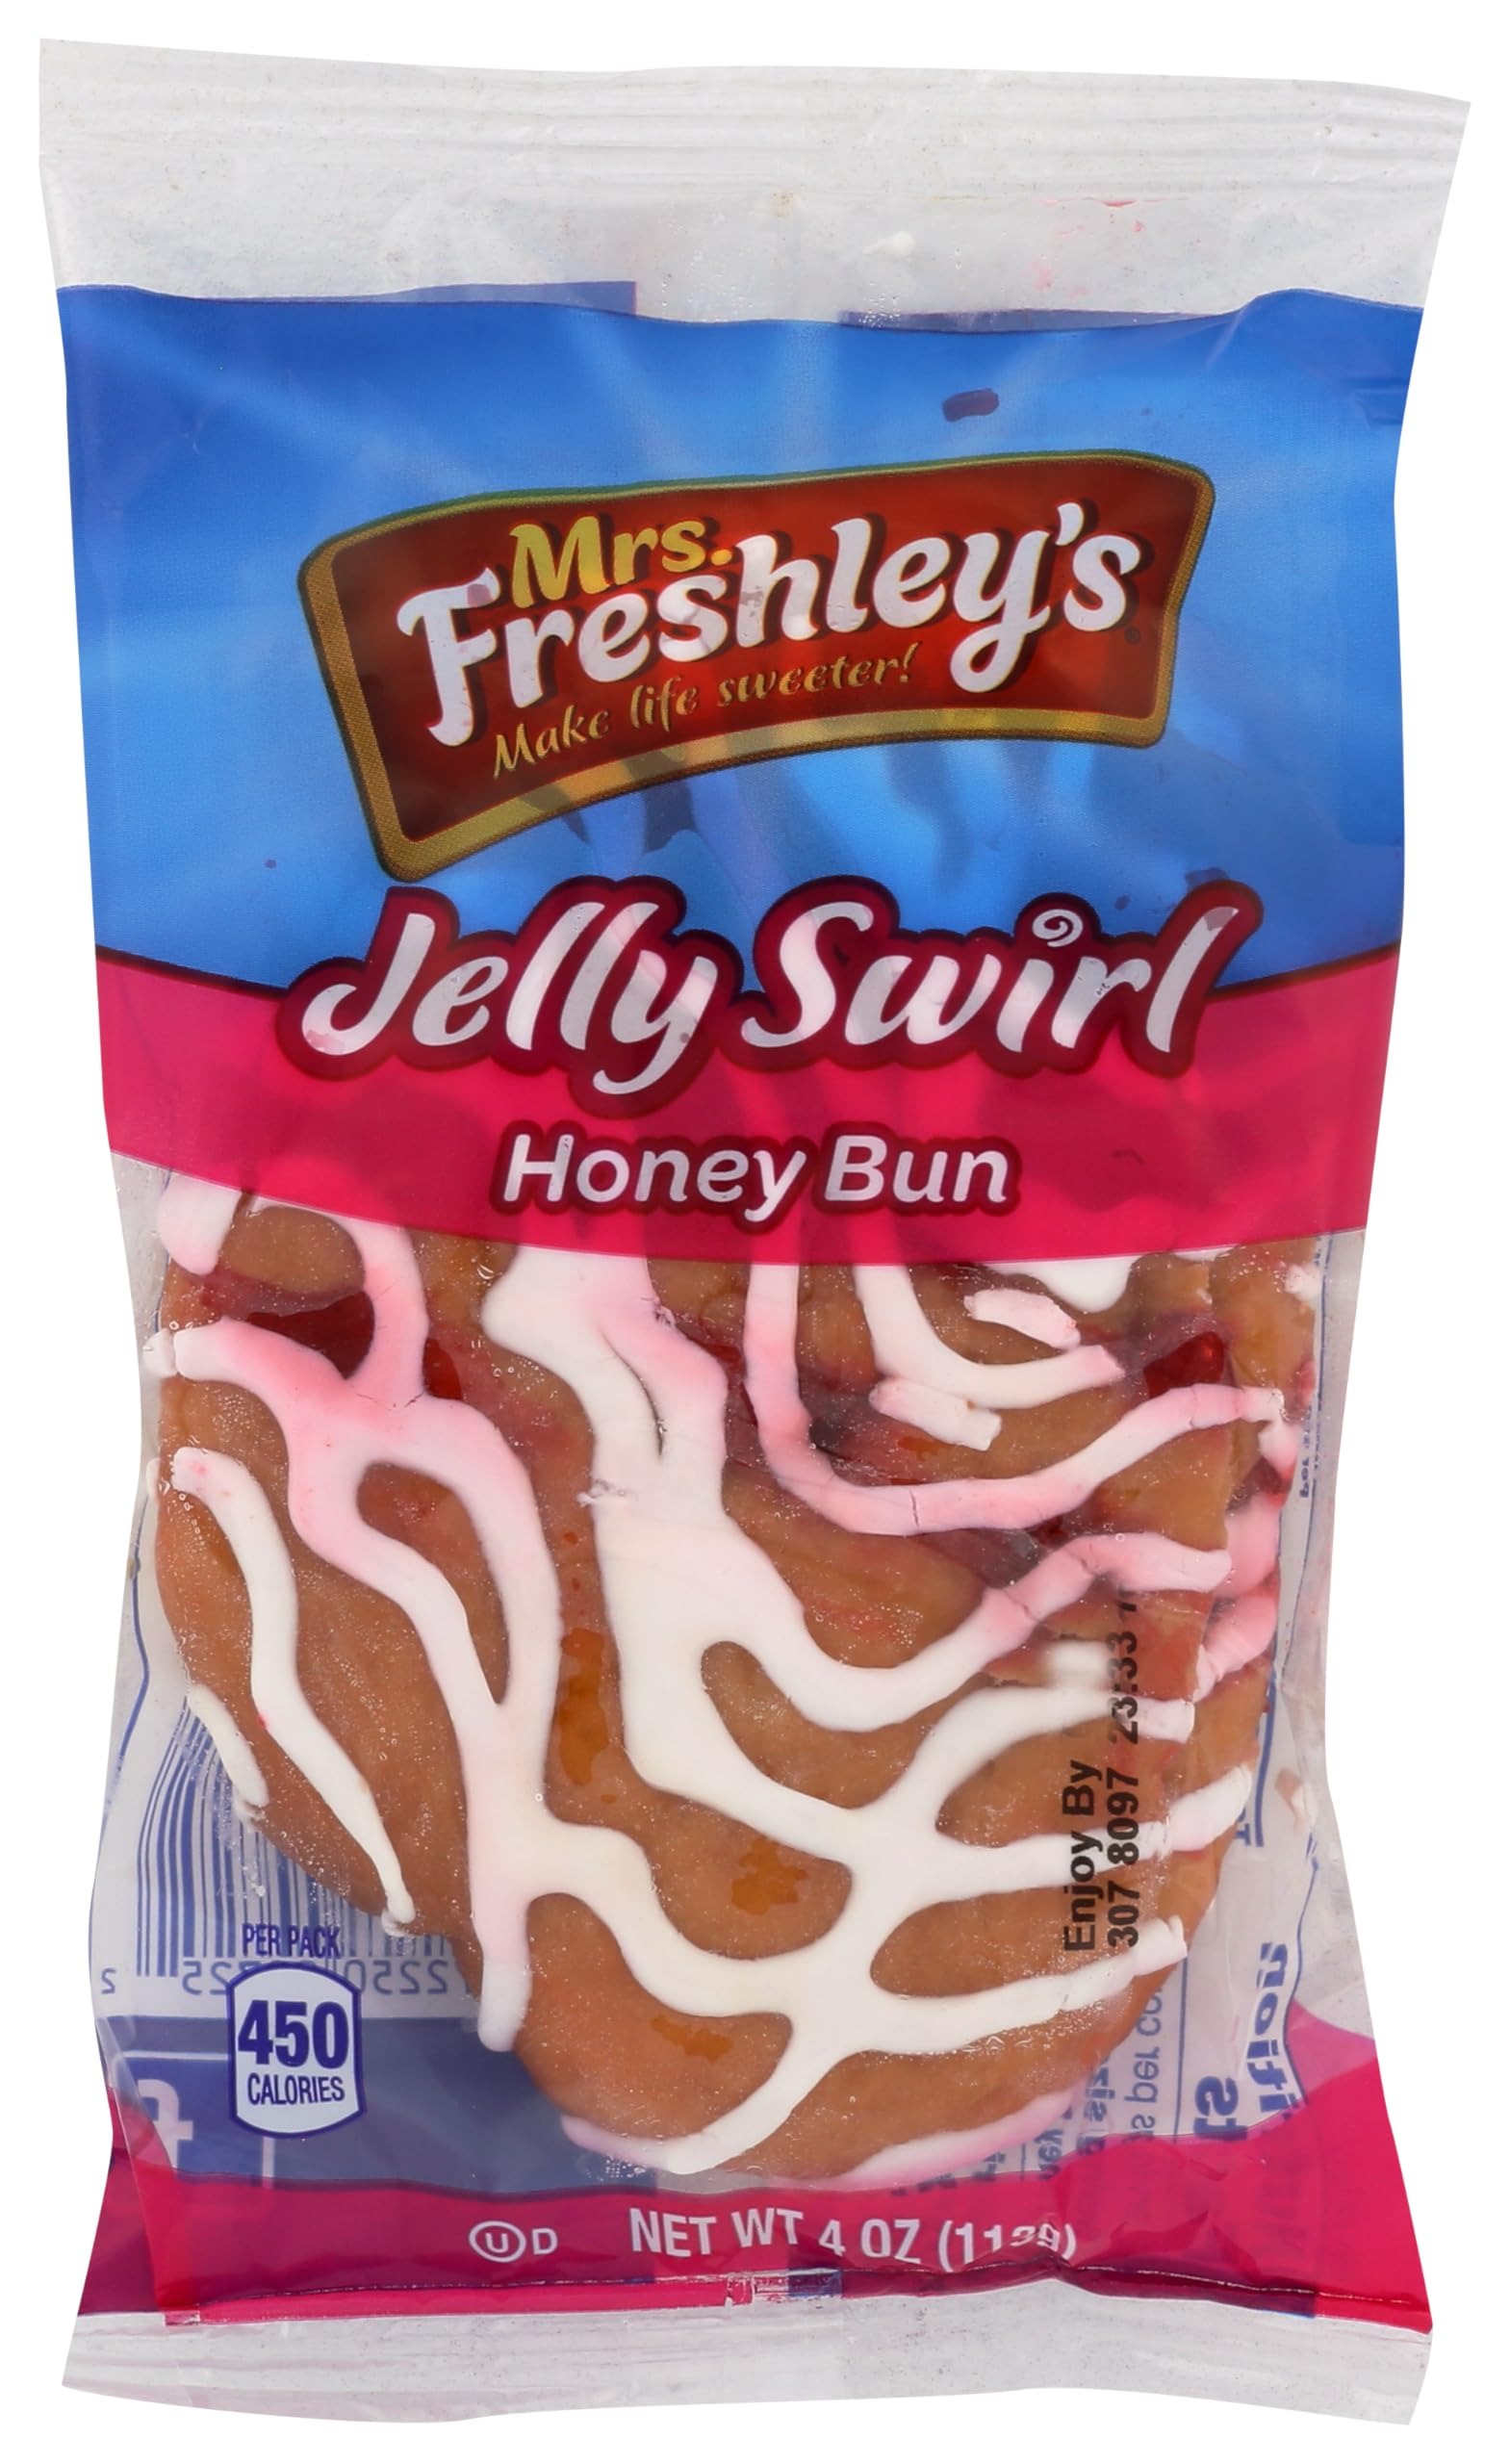
Item Name: Mrs. Freshley's Jelly Swirl Honey Bun - Case of 9
Bullet Point 1: Case of 9 Jumbo Jelly Swirl Honey Buns
Bullet Point 2: Makes the perfect snack, desert, or gift
Bullet Point 3: Mrs. Freshley's - Make Life Sweeter
Bullet Point 4: Comes in retail ready packaging
Bullet Point 5: FRESH as it gets
Product Description: Sink into these absolutely scrumptious and one of a kind Jumbo Jelly Swirl Honey Buns from Mrs. Freshley's. These classic favorties are sweet pastry dough wrapped up around sweet jelly filling with a healthy piping of delicious white icing. With this item you receive 9 of these 4 ounce delicassies all in a retail ready case and indiviudlaly retail ready packaging as well. These honey buns are sure to be an anytime favorite. Great for snacks, desert, gifts, and so much more!
Value: 36.0
Unit: Ounce

Price: 20.09